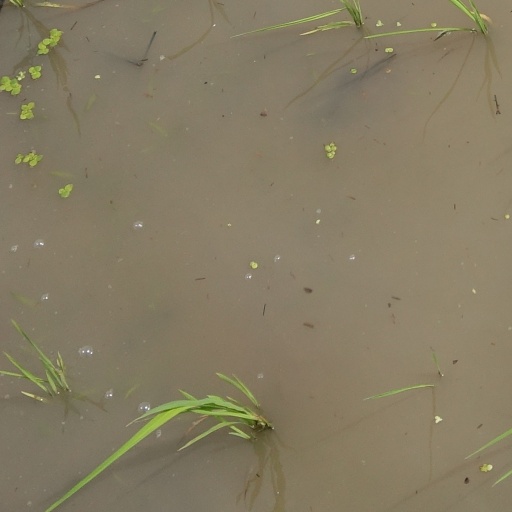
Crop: rice